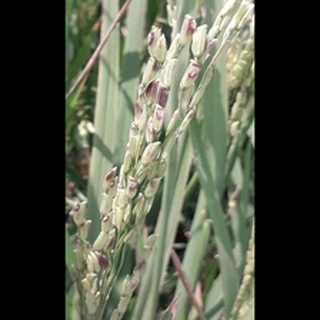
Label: diseased_rice